Vainupea

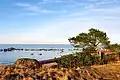
Beach in Vainupea

The landlords of Vainupea began promoting the village as a summer holiday destination in the 19th century. A large summer resort was built along with dozens of summer houses. The village attracted wealthy businessmen from Tallinn and Tartu, particularly Baltic Germans. Visitors to Vainupea by the 1930s were almost exclusively Baltic Germans. This trend ended with the outbreak of World War II in 1939.